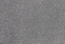
Surface type: concrete